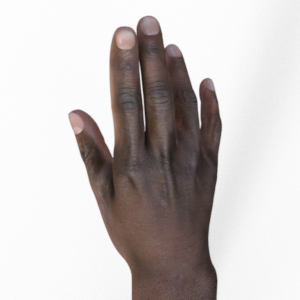
Label: paper